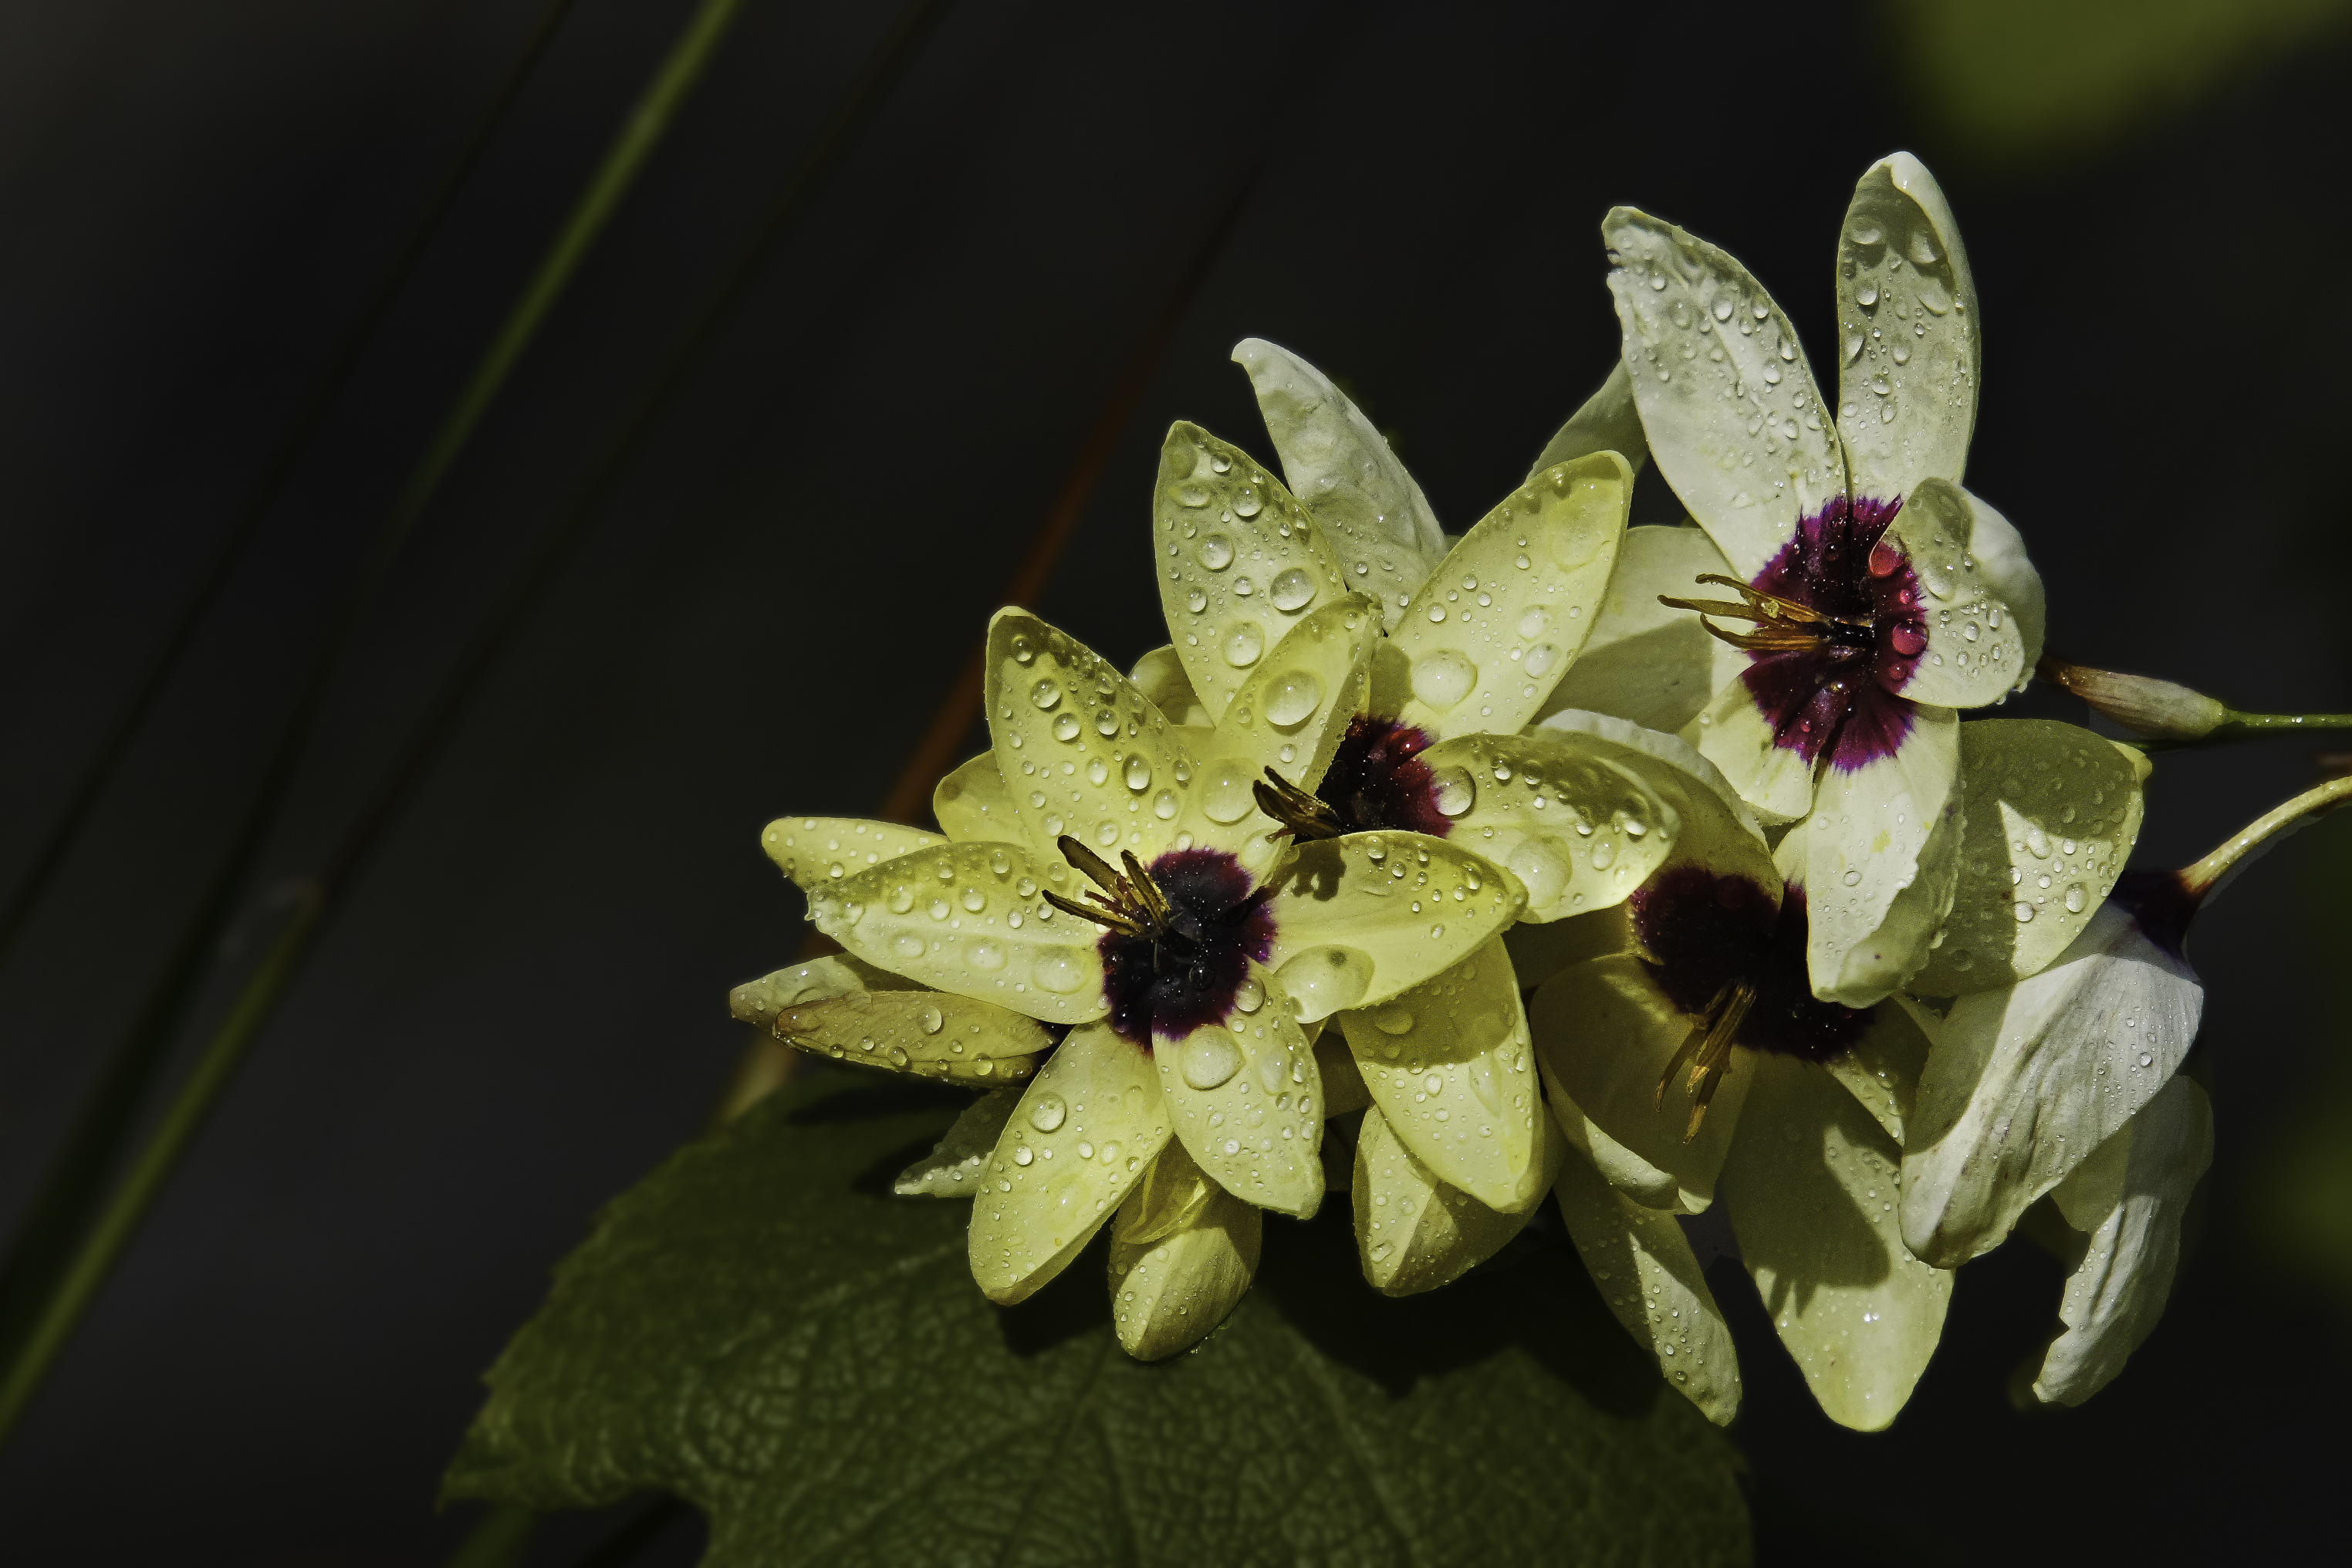
nature, branch, blossom, plant, photography, leaf, flower, petal, photo, green, macro, botany, yellow, flora, orchid, wildflower, flowers, close up, shrub, naturaleza, flores, a77, g, ggl1, gaby1, xovesphoto, sonya77, sigma50500, gphoto, macro photography, gabrielcoru a, flowering plant, plant stem, land plant